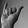
ASL letter: Y